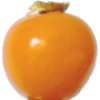
Label: physalis